Toyota Racing Development

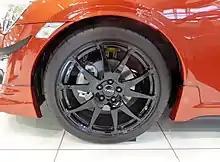
A wheel bearing the TRD logo on a Toyota 86.

TRD offers bolt-on headers, sport mufflers, and cat-back exhausts that are 50 state emission legal. Cold air intakes are also sold but not always emission legal. Suspension equipment includes coilovers, springs, dampers and struts, suspension tower braces, sway bars, and wheel upgrades as well. Braking hardware includes full brake kits including calipers, rotors and stainless steel braided brake lines. Separate performance brake pads are also sold. Oil and air filters are offered. Engine head gaskets and camshafts are sold as well. A number of cosmetic modifications are available among other performance equipment.